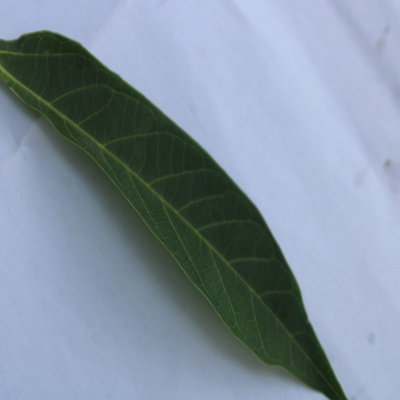
Crop: Cassava
Condition: healthy